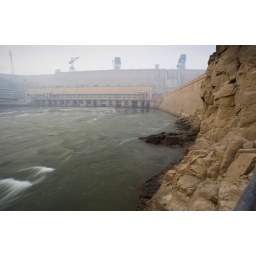
China, San Men Xia,24-11-2009. De eerste stuwdam in de Gele Rivier. Foto: Frans Schellekens. Oldest Dam in yellow river